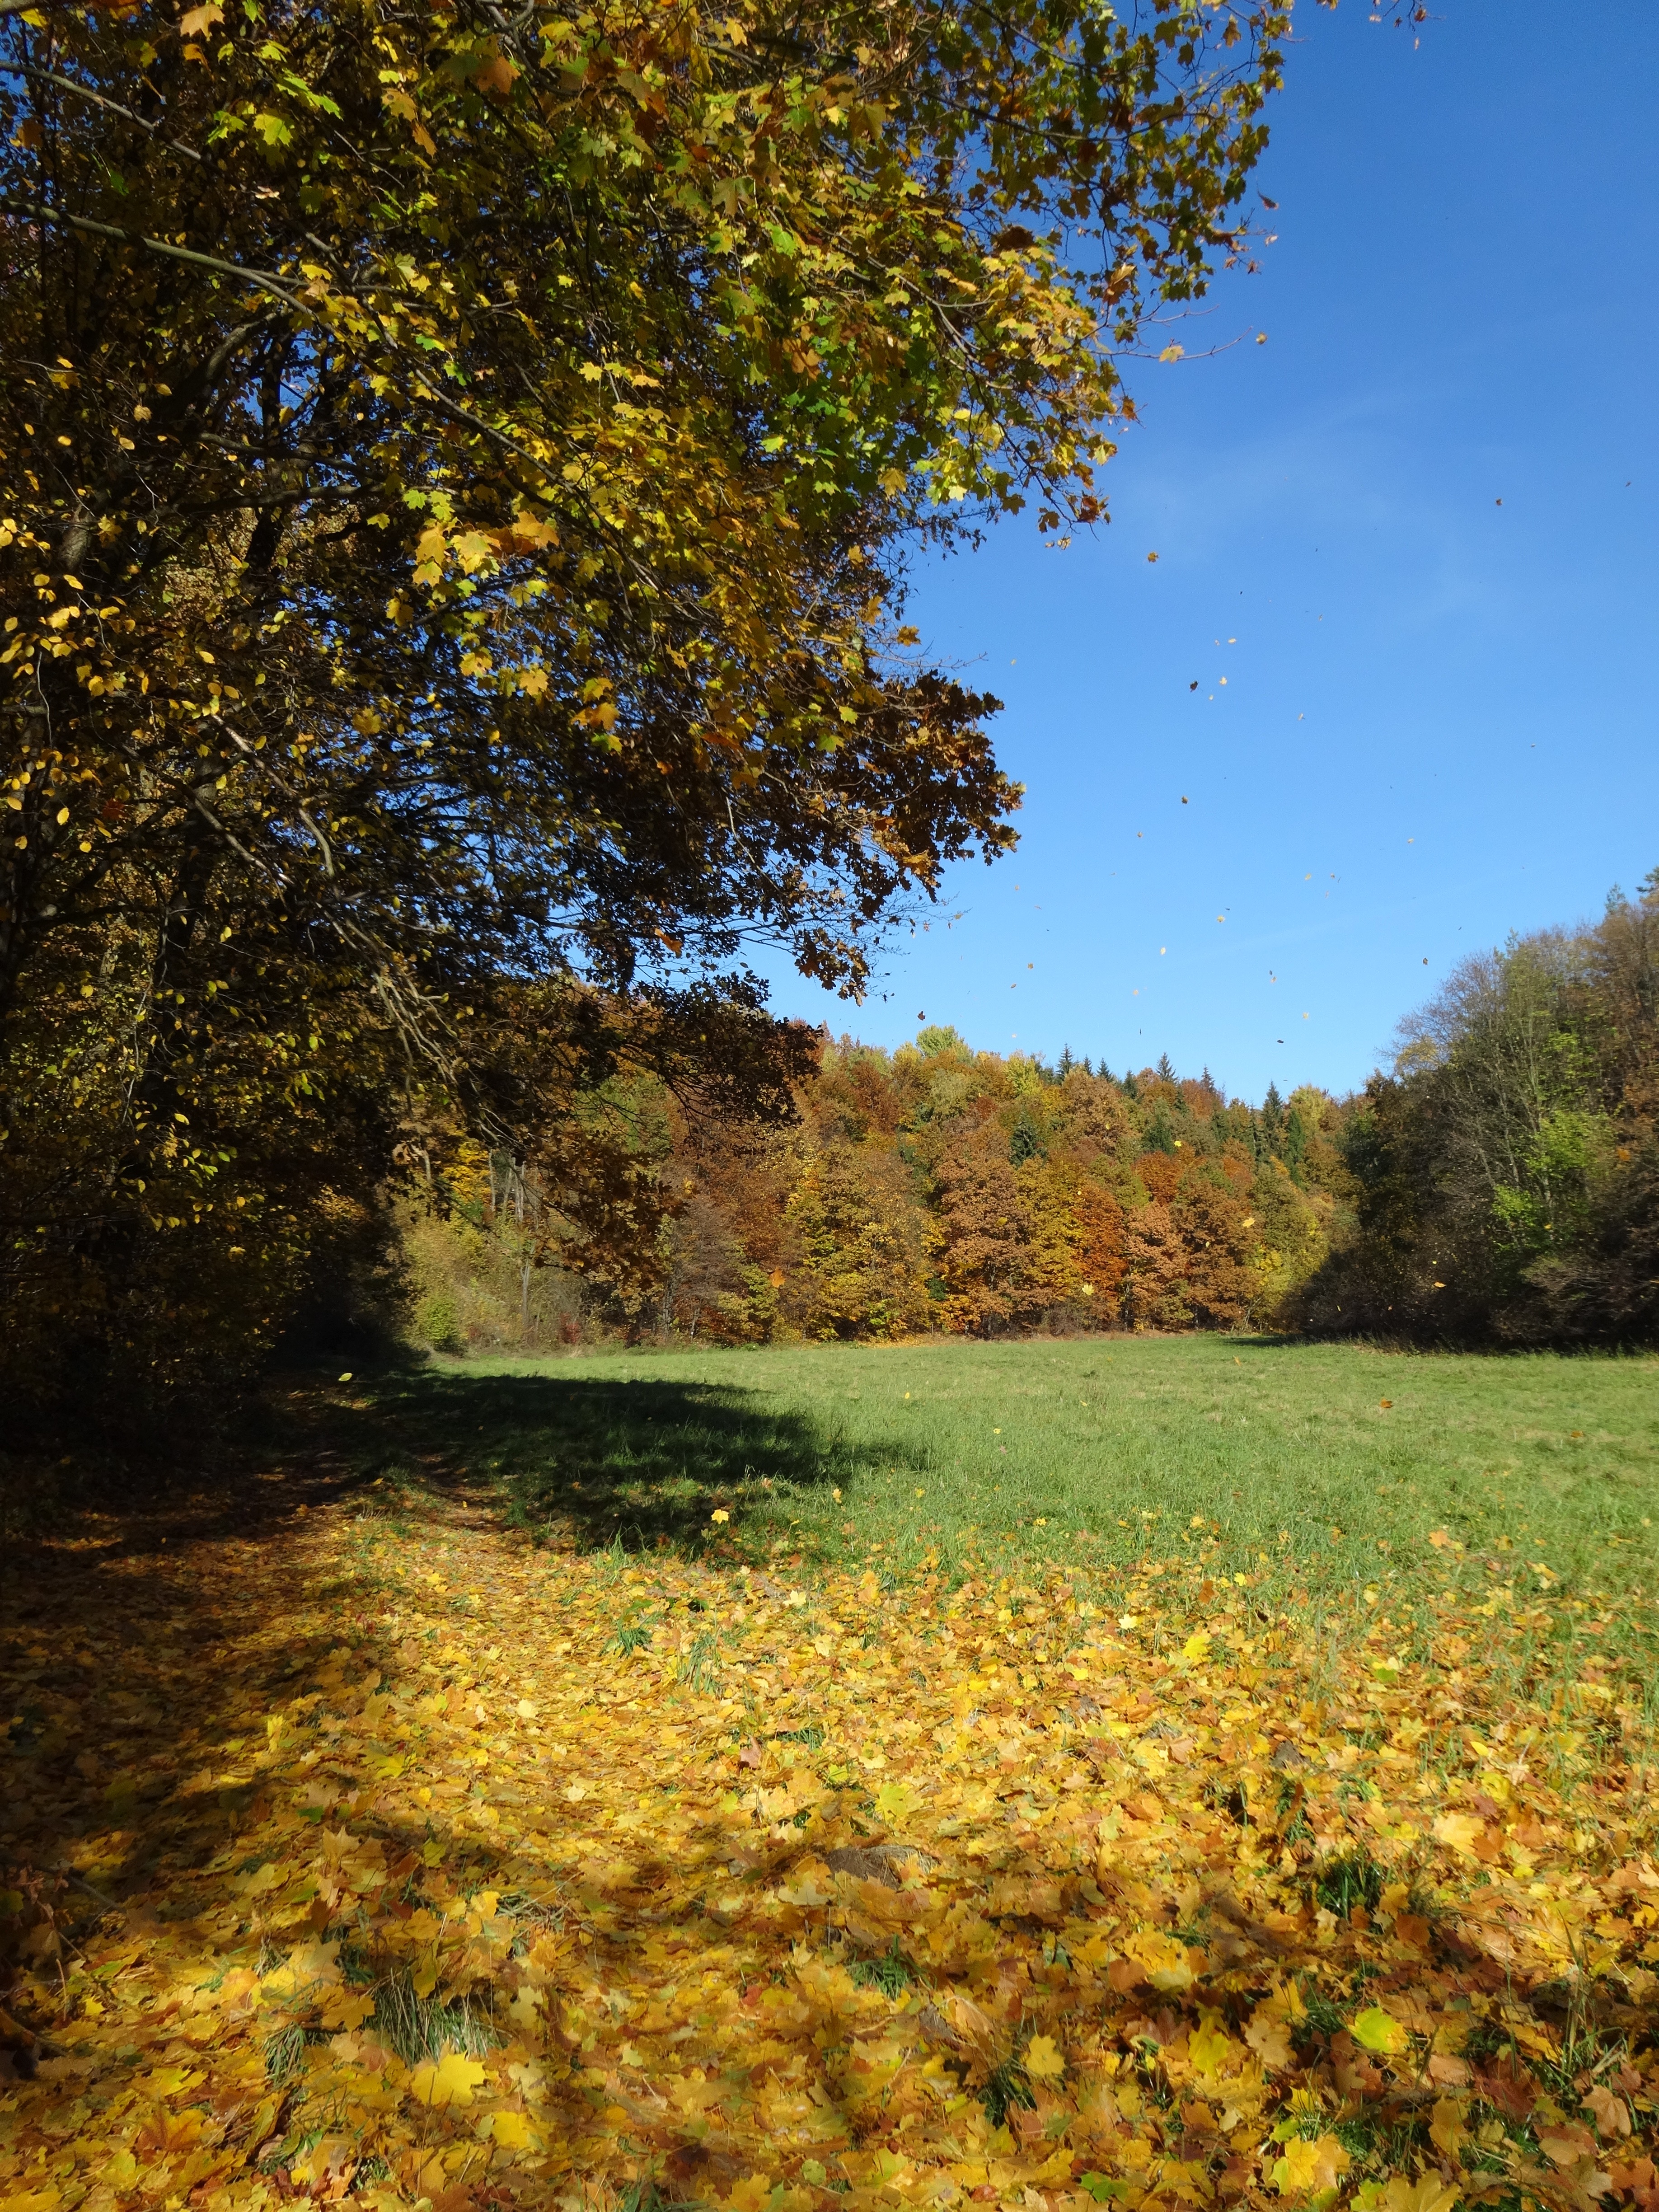
landscape, tree, nature, forest, grass, wilderness, plant, meadow, sunlight, morning, leaf, flower, foliage, reflection, color, autumn, season, deciduous, woodland, habitat, autumn gold, collapse, ecosystem, the founding fathers, rural area, natural environment, woody plant